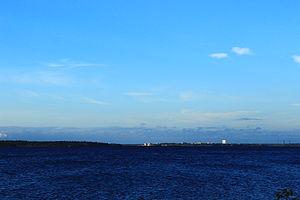
Kemi est une ville située au fond du Golfe de Botnie, à l'embouchure du fleuve Kemijoki, en Laponie finlandaise.